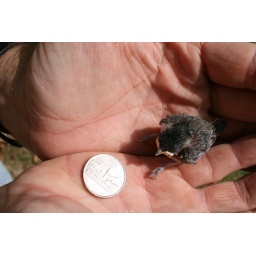
A Chickadee hatchling next to a quarter. A brood of chickadees is in one of the Blue bird houses again.